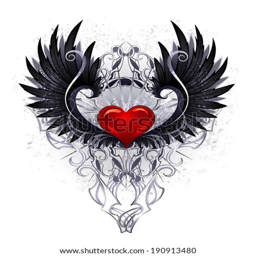
red shiny heart with black wings decorated with a pattern on a white background